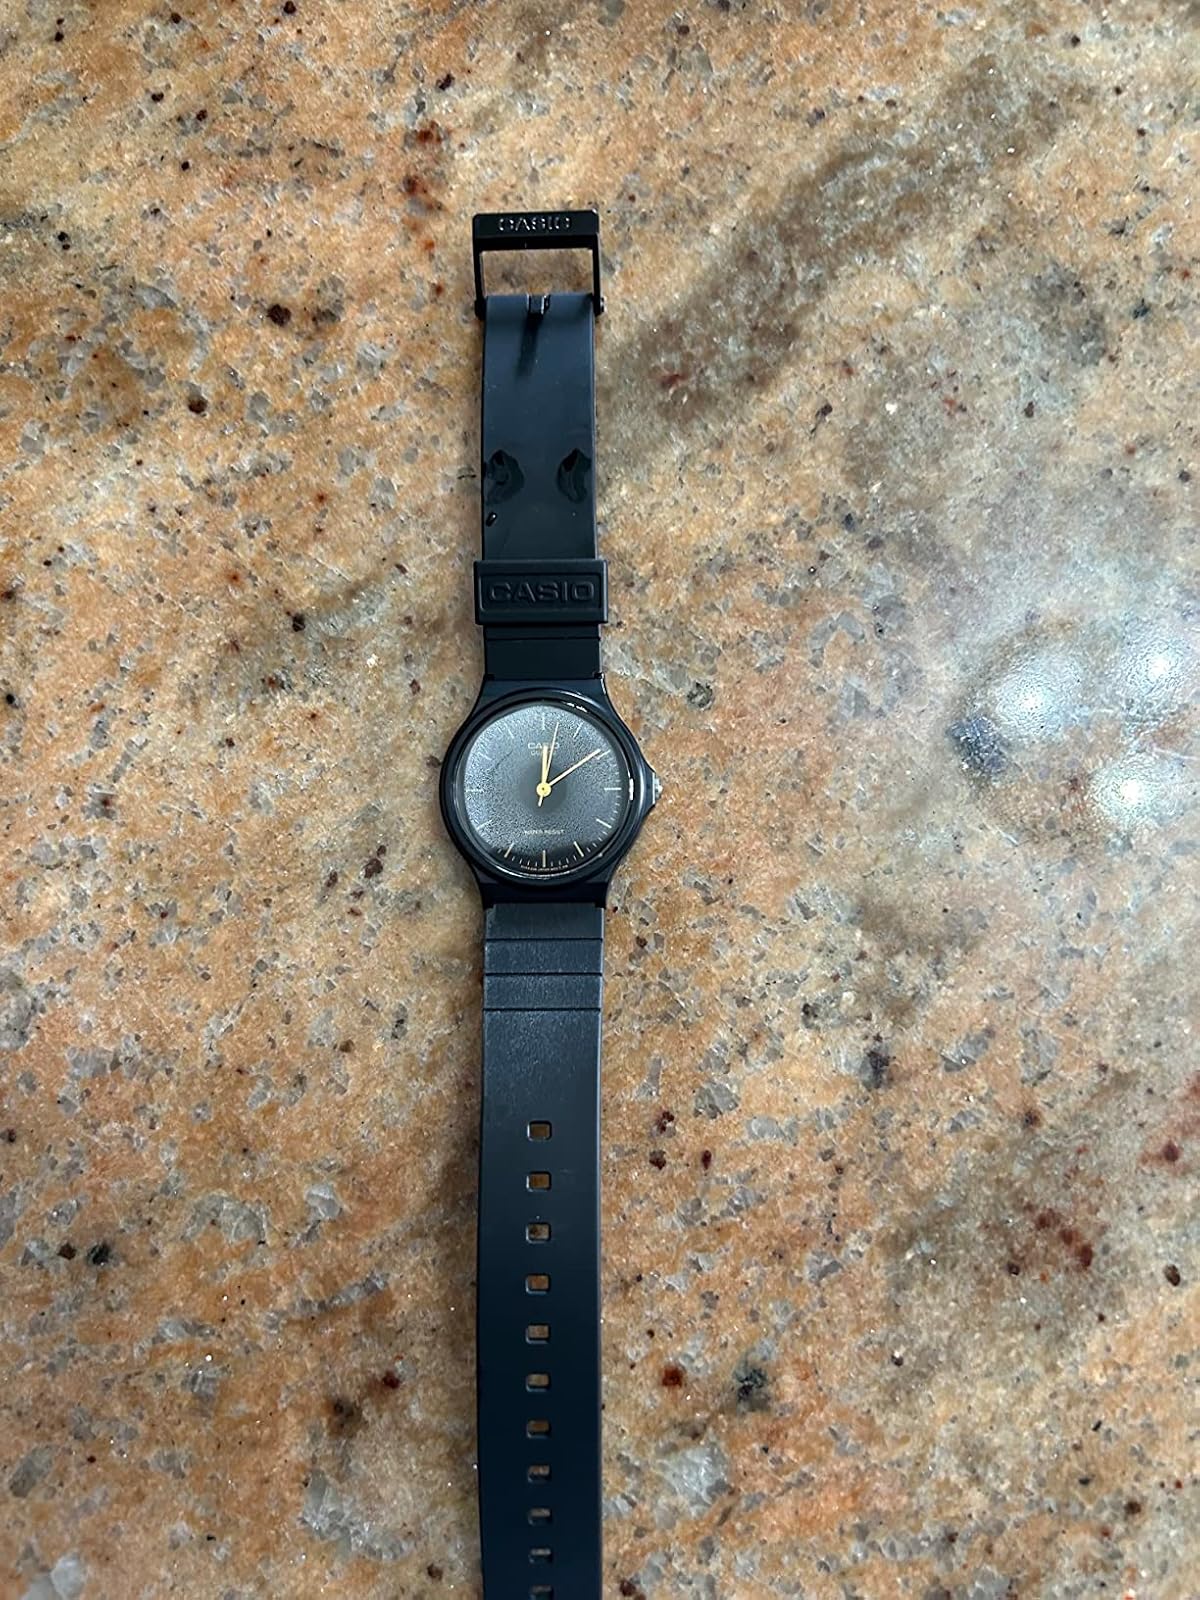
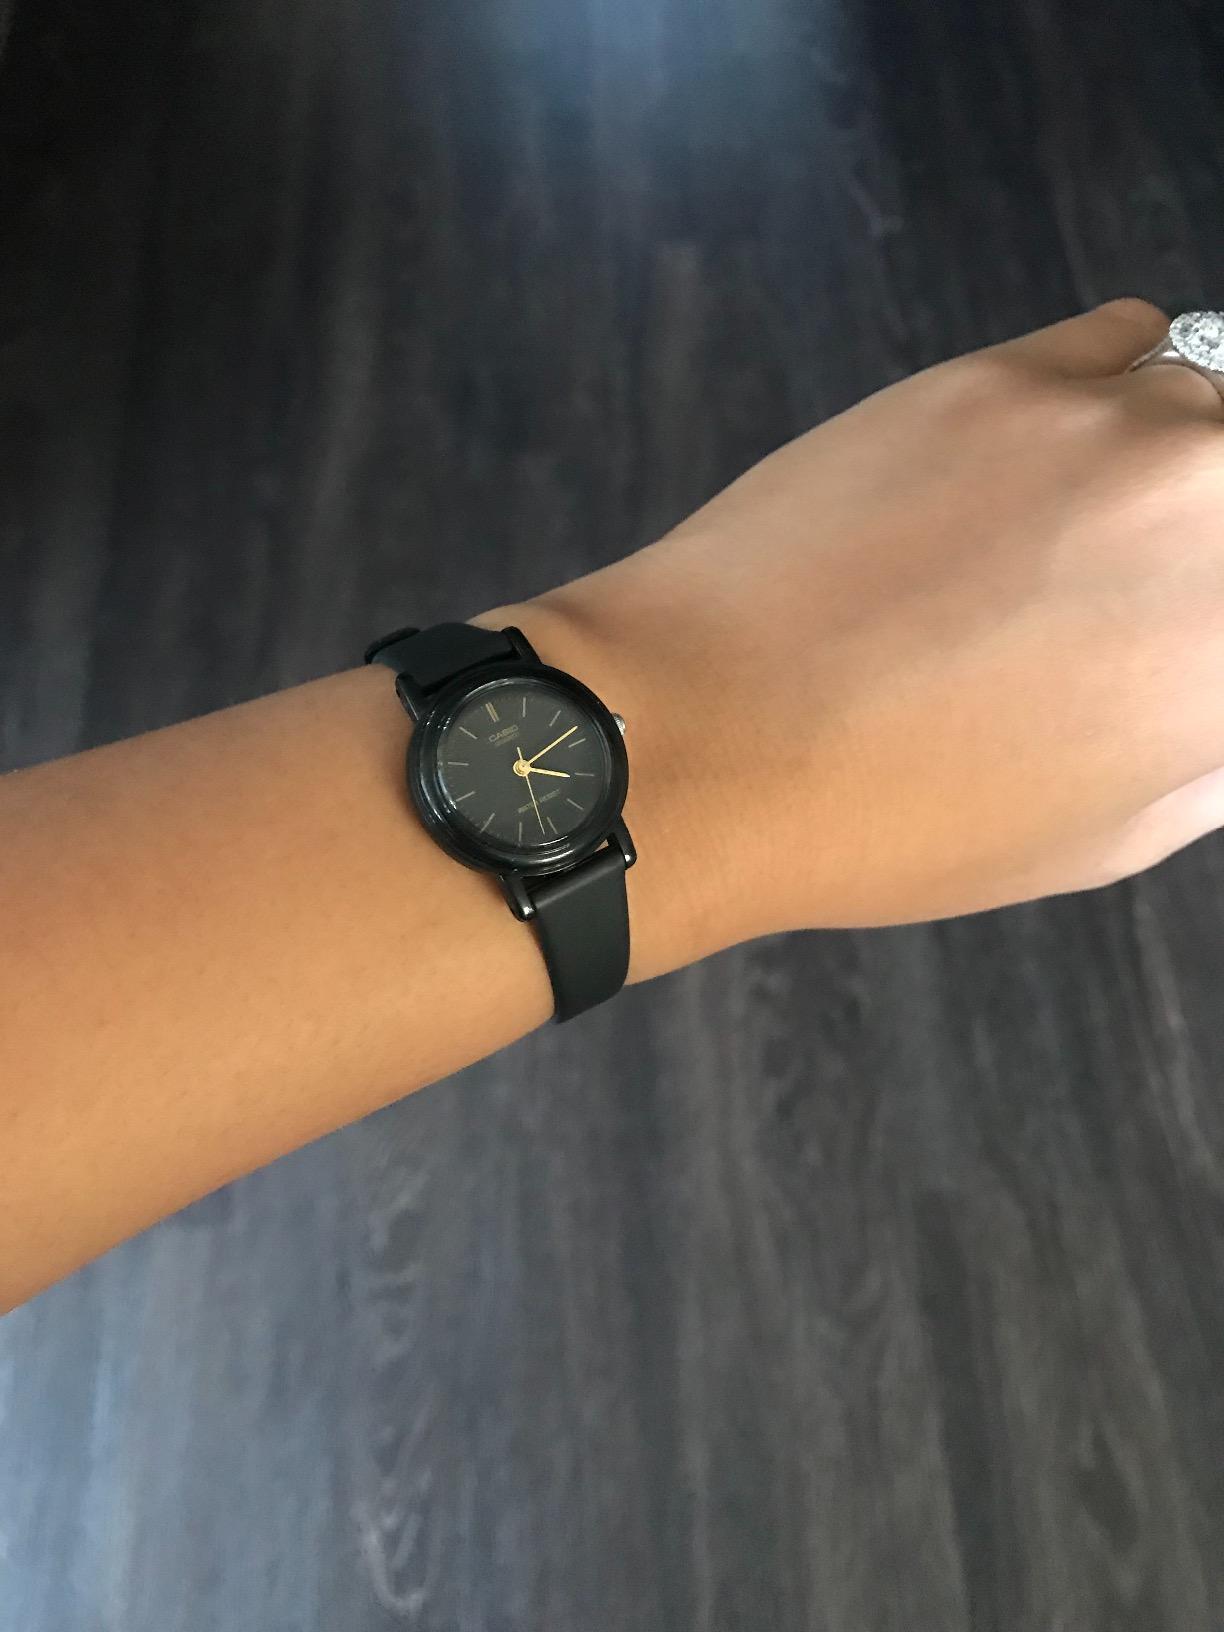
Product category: accessories_watch
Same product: no